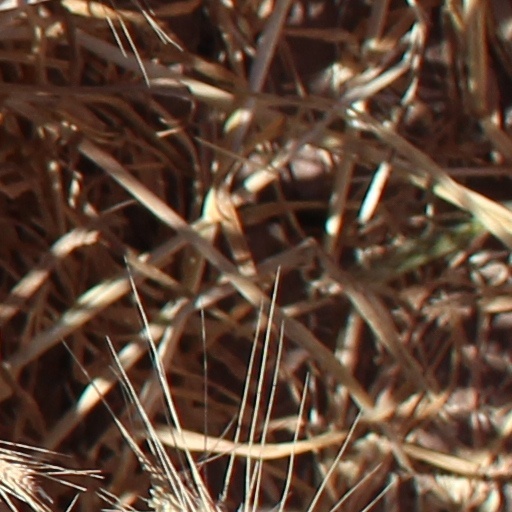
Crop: wheat